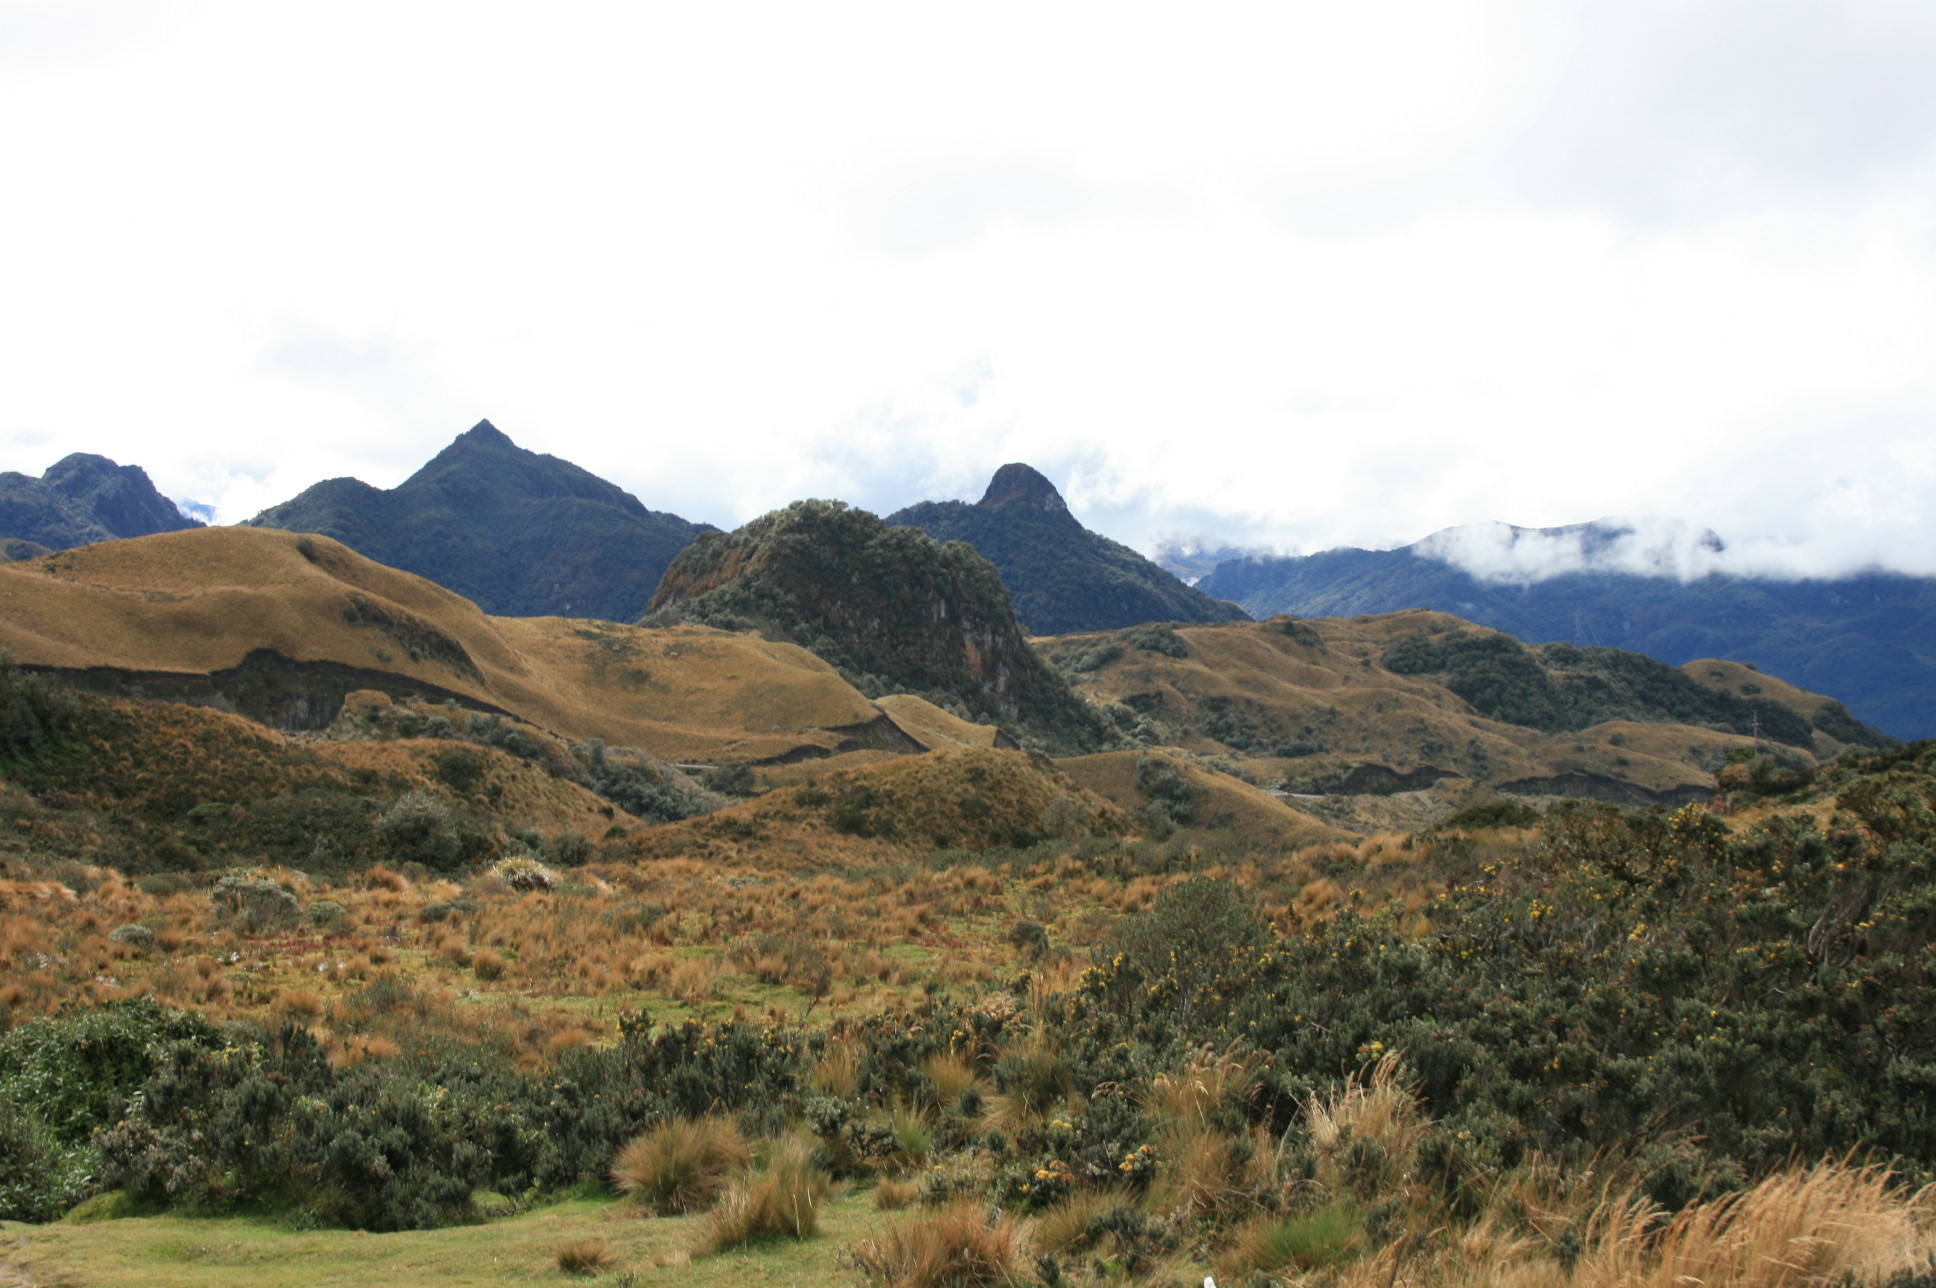
ecuador, cloud, sky, plant, mountain, natural landscape, terrain, plain, road, grass, valley, landscape, grassland, cumulus, horizon, tree, mountain range, massif, prairie, plateau, geology, forest, rock, hill, shrubland, pasture, steppe, slope, chaparral, soil, ridge, badlands, wildlife, summit, tundra, wildflower, escarpment, wadi, savanna, autumn, trail, batholith, aeolian landform